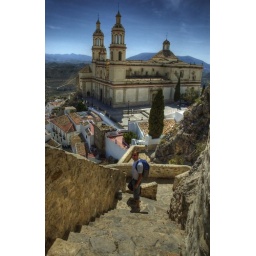
Jorge walking back down from the Arab Castle towards the church in Olvera, Spain.